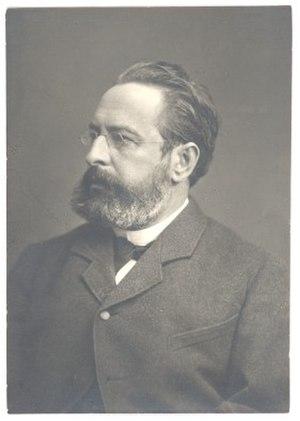
Hermann Emminghaus, né à Weimar le 20 mai 1845 et mort le 17 février 1904 à Fribourg-en-Brisgau, est un psychiatre allemand. Il fut pionnier dans la psychologie des enfants et des adolescents et fut un des fondateurs de la psychopathologie du développement.